Mike Pompeo

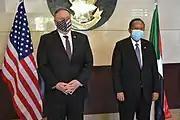
Pompeo with Sudanese prime minister Abdalla Hamdok, in Khartoum, Sudan, on August 25, 2020

On January 7, 2019, Pompeo began a diplomatic tour of the Middle East to assure regional U.S. partners that, amid the sudden withdrawal of U.S. troops from Syria, the U.S. mission to degrade and destroy the Islamic State and to counter Iranian influence in the region had not changed. The trip included stops in Jordan, Iraq, Egypt, and the Gulf nations.